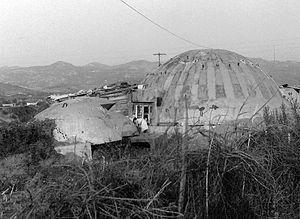
Les bunkers d'Albanie sont un ensemble de plus de 170 000 casemates construites en République populaire socialiste d'Albanie durant la période d'exercice du pouvoir d'Enver Hoxha, entre 1967 et 1991. Ces constructions sont toujours omniprésentes dans le pays, avec un bunker pour onze habitants et une moyenne de six bunkers pour chaque kilomètre carré de terrain